Bar, Ukraine

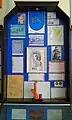
Original Coat of Arms at the History Museum in Bar

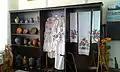
Ukrainian Culture Exhibition, History Museum

Bar has a museum which documents the city's history. The museum includes an exhibits on topics such as Queen Bona Sforza, Ukrainian culture, and the WWII era. It attracts both domestic and foreign visitors. The museum's collection includes historical clothing, ceramics, coins, and other artifacts.